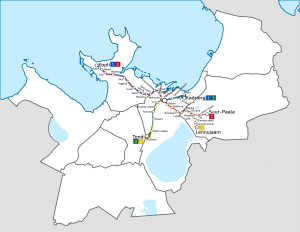
Tallinna Linnatranspordi AS est une entreprise de transport public appartenant à la municipalité de Tallinn en Estonie.
Le tramway de Tallinn est un tramway fonctionnant à Tallinn en Estonie.